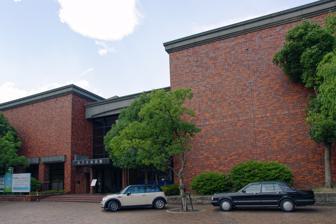
Building: Yonago City Museum of Art
Country: Japan
Year built: 1983
Art museum in Japan Yonago City Museum of Art Yonago City Museum of Art ( 米子市美術館 , Yonago-shi Bijutsukan ) is a municipal art gallery in Yonago , Tottori Prefecture (Japan) that opened in 1983. The gallery has a permanent collection of paintings and photographs; the latter is particularly strong for the photographers Teikō Shiotani and Shōji Ueda . It also hosts special exhibitions. The museum is at Nakamachi 12, Yonago-shi. References Matsumoto Norihiko ( 松本徳彦 ), ed. Nihon no bijutsukan to shashin korekushon ( 日本の美術館と写真コレクション , Japan's art galleries and photography collections). Kyoto: Tankōsha, 2002. ISBN 4-473-01894-6 . Pp. 136–39. (in Japanese) External links Yonago City Museum of Art (in Japanese) The building (in Japanese) Wikimedia Commons has media related to Yonago City Museum of Art . 35°25′43.4″N 133°19′51.9″E / 35.428722°N 133.331083°E / 35.428722; 133.331083 Authority control databases International VIAF National Germany United States Japan Academics CiNii People ISIL : JP-2003339 This article related to art or architecture in Japan is a stub . You can help Wikipedia by expanding it . v t e This article related to a museum in Japan is a stub . You can help Wikipedia by expanding it . v t e